Japanese occupation of Malaya

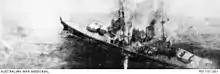
HMS "Prince of Wales" sinking after being hit by Japanese bombs and torpedoes on 10 December 1941

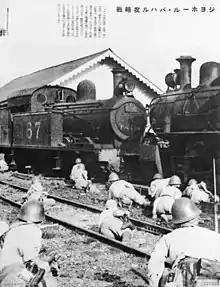
Japanese troops take cover behind steam engines at the Johor railway station in January 1942.

The occupation commenced with Imperial Japanese Army landings at Padang Pak Amat beach Kota Bharu just after midnight on 8 December 1941, triggering a ferocious battle with the British Indian Army an hour before the attack on Pearl Harbor. This battle marked the official start of the Pacific War and the start of the Japanese occupation of Malaya. Kota Bharu airport was occupied in the morning. Sungai Patani, Butterworth, and Alor Star airports were captured on 9 December 1941. Japanese soldiers landing at Kota Bharu divided into two separate forces, with one moving down the east coast towards Kuantan, and the other southwards towards the Perak River. On 11 December 1941, the Japanese started bombing Penang. Jitra and then Alor Star fell into Japanese hands on 12 December 1941. The British had to retreat to the south. On 16 December 1941, the British left Penang to the Japanese, who occupied it on 19 December.